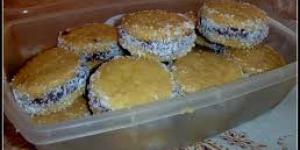
alfajorcitos de soja con miel